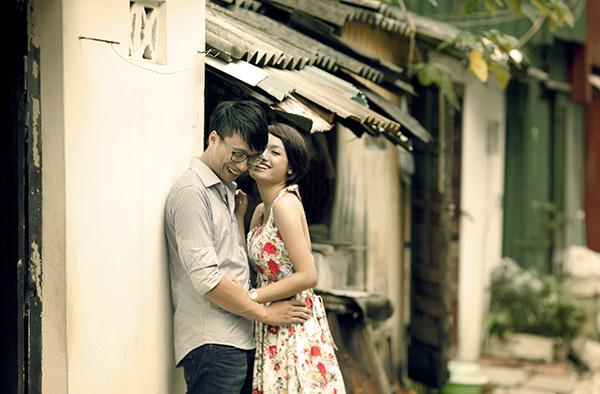
có một cặp đôi đang đứng gần nhau bên một bức tường